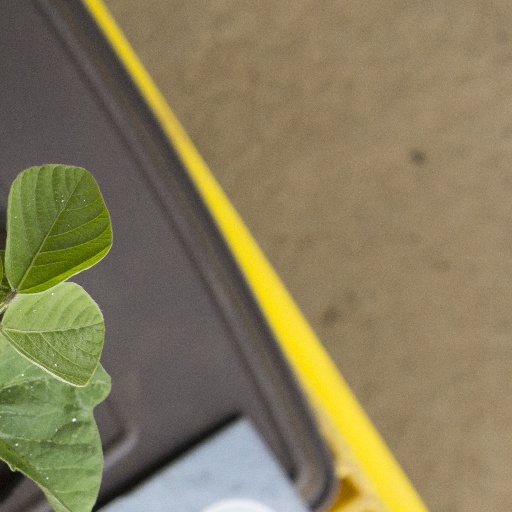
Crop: soybean